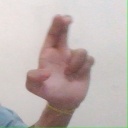
अक्षर: आ